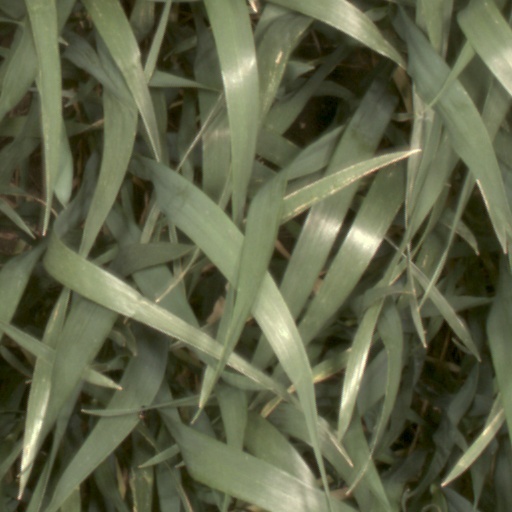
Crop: wheat